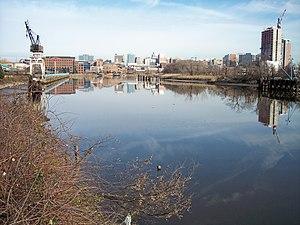
Le Christina est une rivière américaine d'une longueur de 56 km qui coule dans les états de Pennsylvanie, du Maryland et du Delaware. Il est un affluent du Delaware.